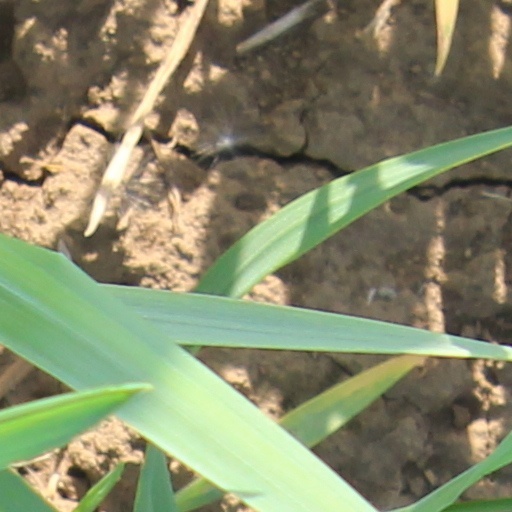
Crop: wheat